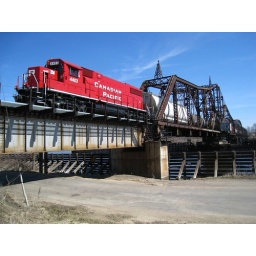
Canadian Pacific Railway freight train crossing swing bridge over the Mississippi River just upriver of La Crosse, Wisconsin.